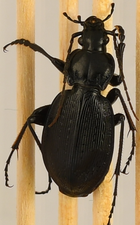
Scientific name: Carabus goryi
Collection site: Mountain Lake Biological Station NEON (MLBS), plot MLBS_009